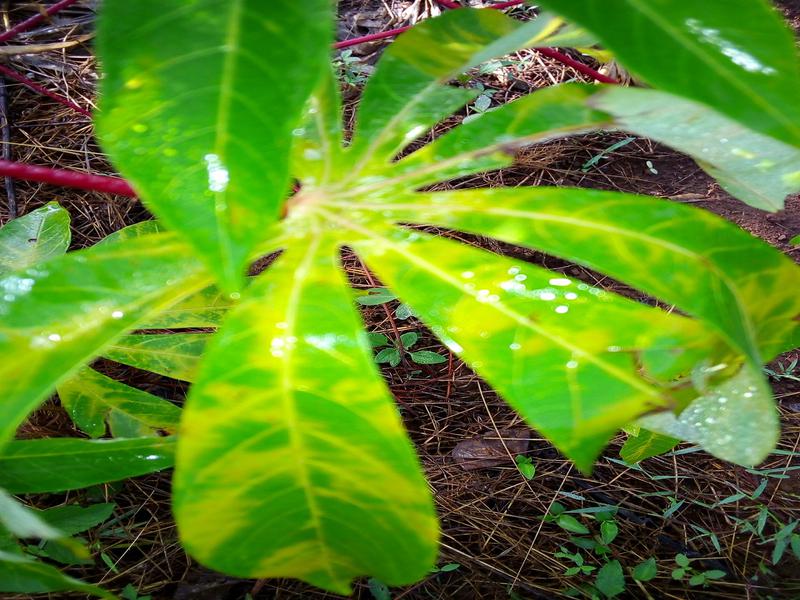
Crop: cassava
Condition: brown_streak_disease